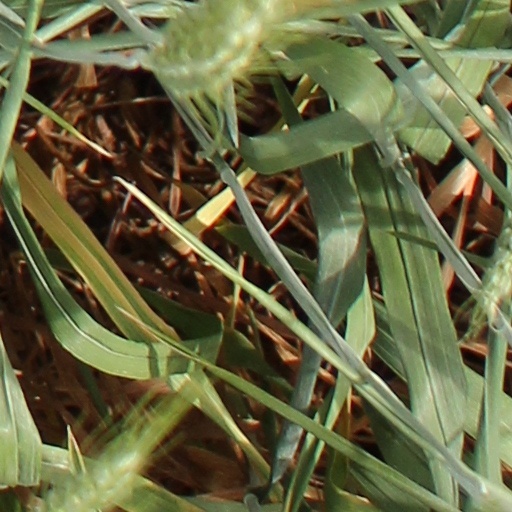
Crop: wheat